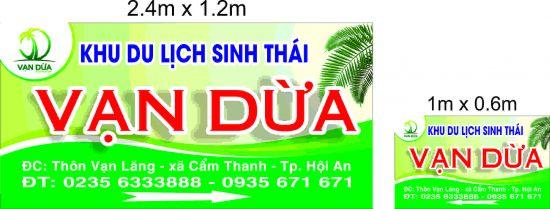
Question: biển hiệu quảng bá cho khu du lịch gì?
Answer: biển hiệu quảng bá cho khu du lịch vạn dừa